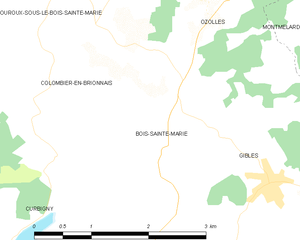
Carte des communes françaises